Bermuda Volunteer Engineers

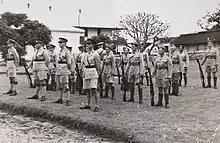
Governor and General Officer Commanding, Lieutenant-General Sir Denis Bernard, inspects the BVRC "First Contingent" to the Lincolnshire Regiment at Prospect Camp on 22 June 1940. Sappers CW Cooper, FC Mansbridge, EA Fountain, and RJ Isted of the BVE were attached to the contingent for transit.

The BVE, and the other part-time units, were mobilised at the start of the Second World War, fulfilling its role to the Garrison throughout the war. Some members also were detached for service overseas with other units, including the Royal Artillery and the Royal Air Force. These included four Sappers who were attached to a larger BVRC contingent despatched to the Lincolnshire Regiment in June, 1940.